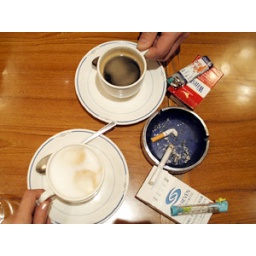
At under ground floor of Tokyo station.